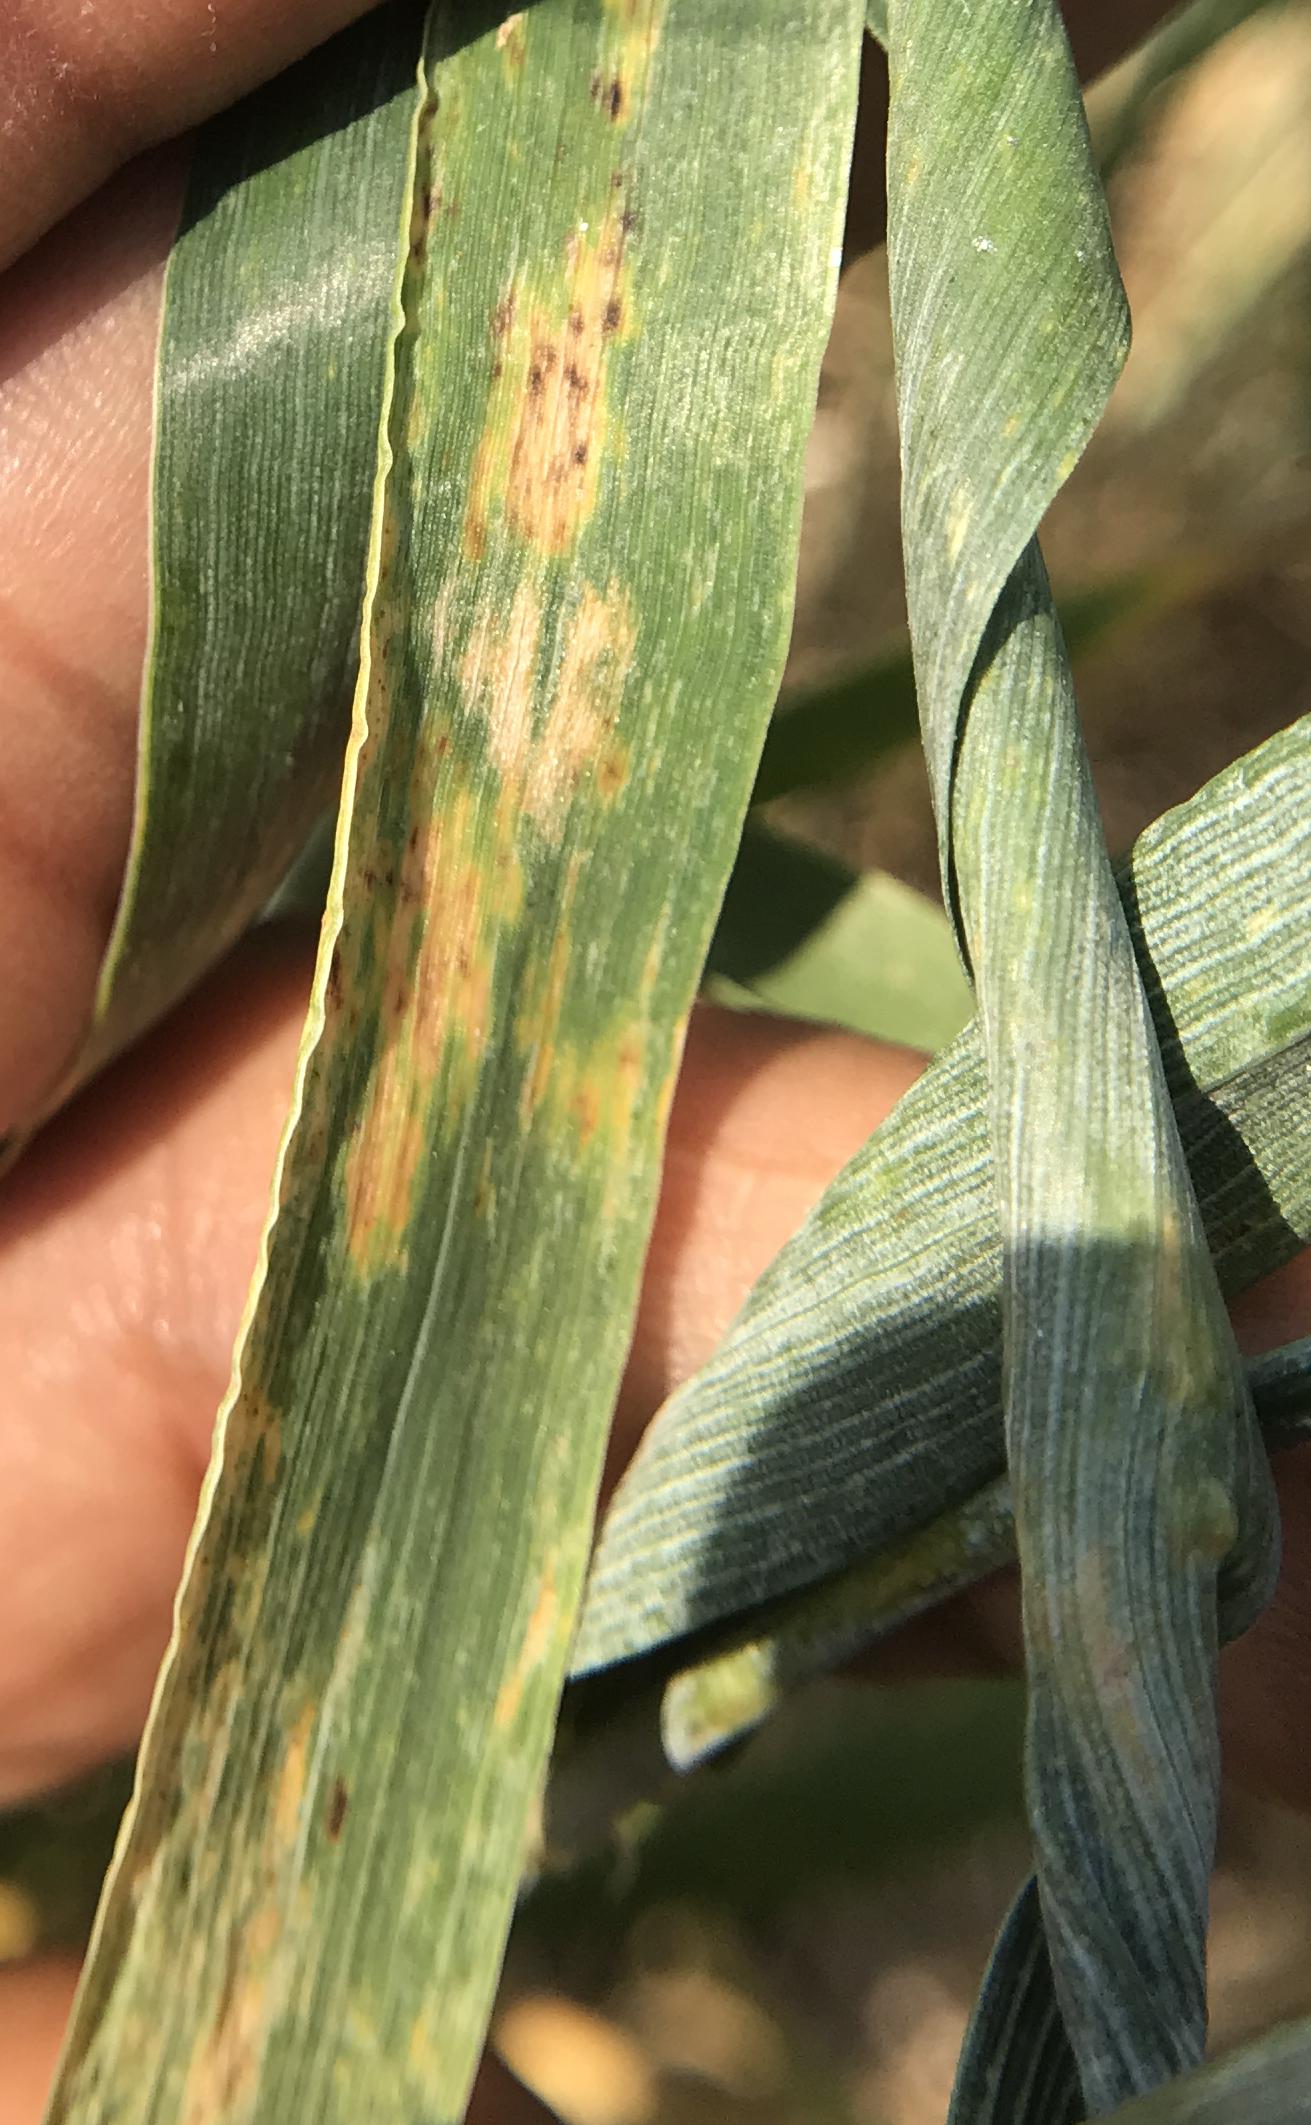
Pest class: cereal_grass_aphid